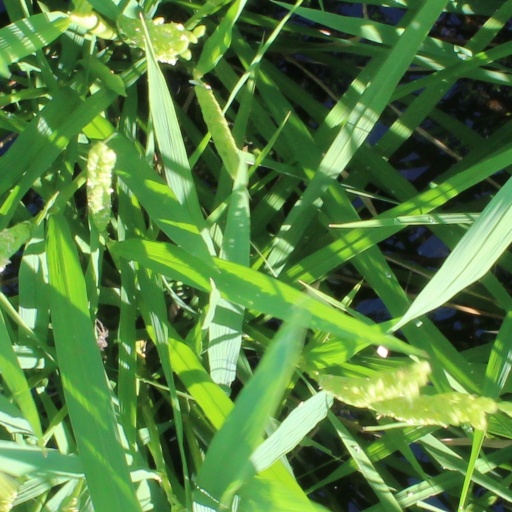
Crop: rice